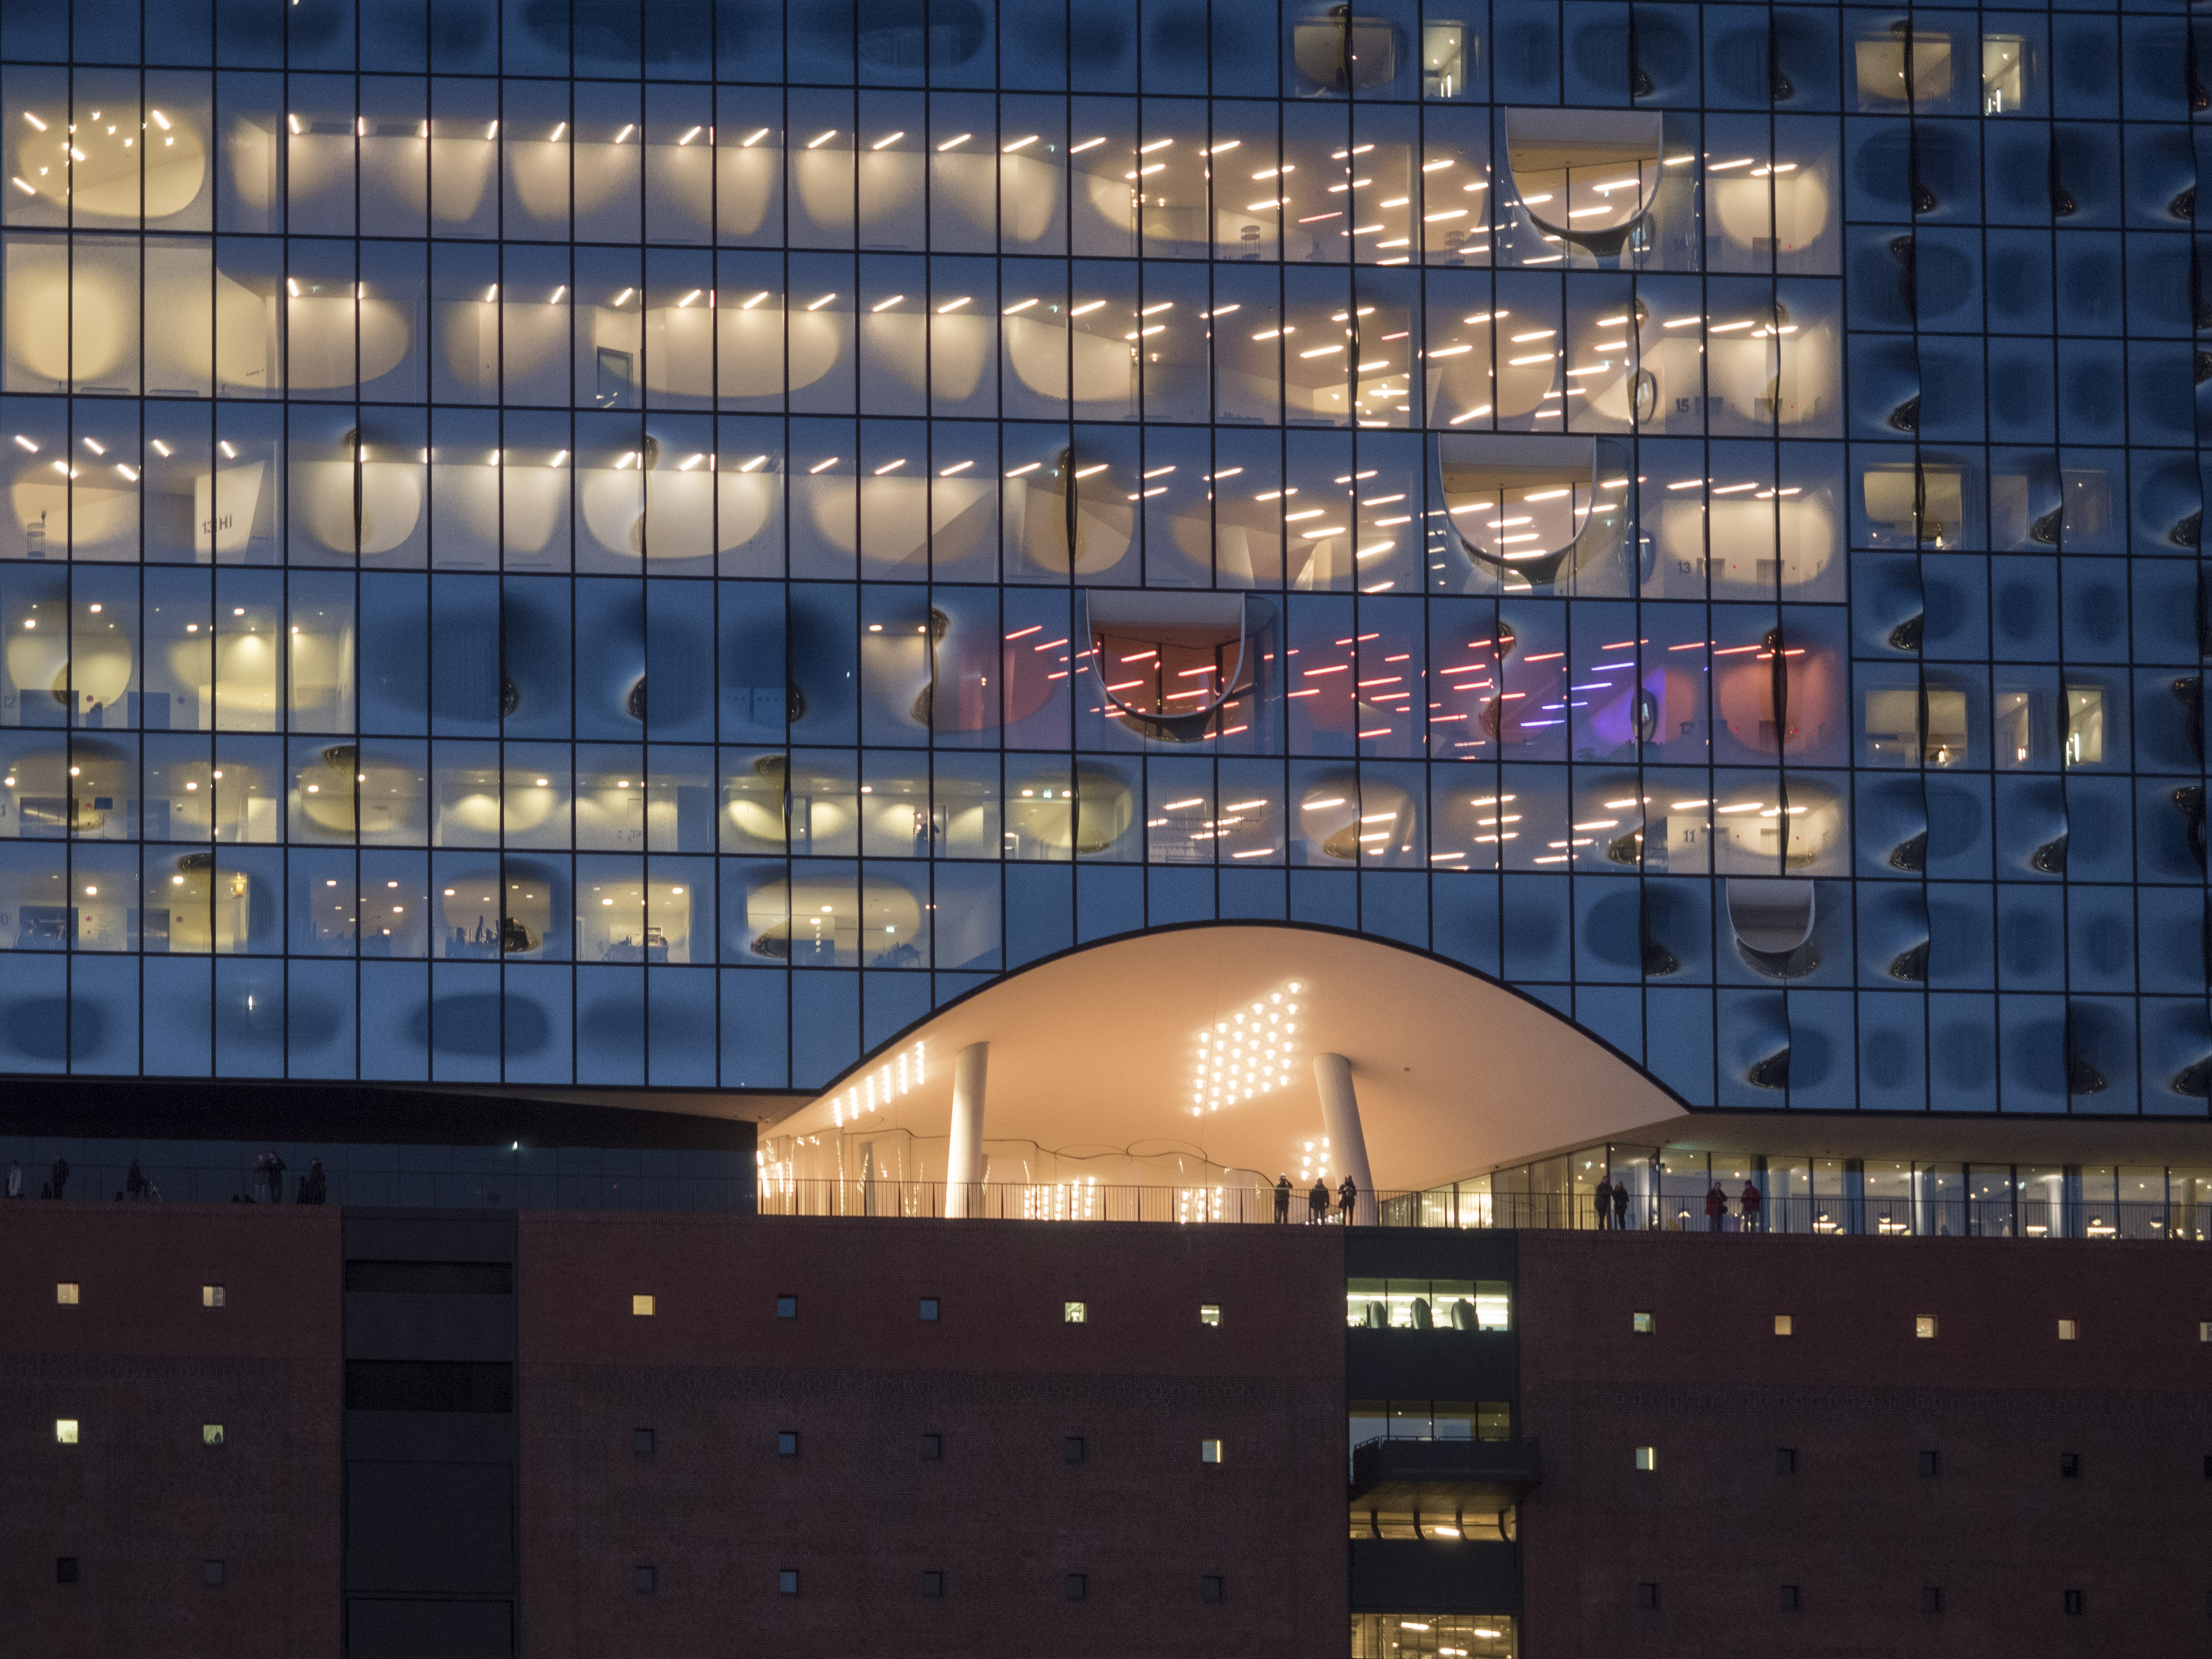
music, architecture, structure, sky, night, building, city, skyscraper, cityscape, daytime, evening, reflection, landmark, facade, futuristic, concert hall, germany, headquarters, elbe, hamburg, metropolis, harbour city, partial view, glass facade, speicherstadt, daylighting, elbe philharmonic hall, philharmonic orchestra, urban area, metropolitan area, performing arts center, corporate headquarters, herzog de meuron